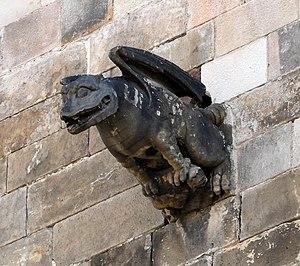
Gargouille sur la cathédrale Sainte-Eulalie de Barcelone, Espagne